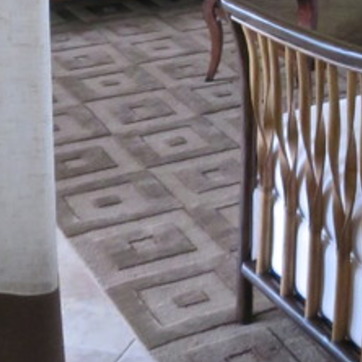
Material: carpet